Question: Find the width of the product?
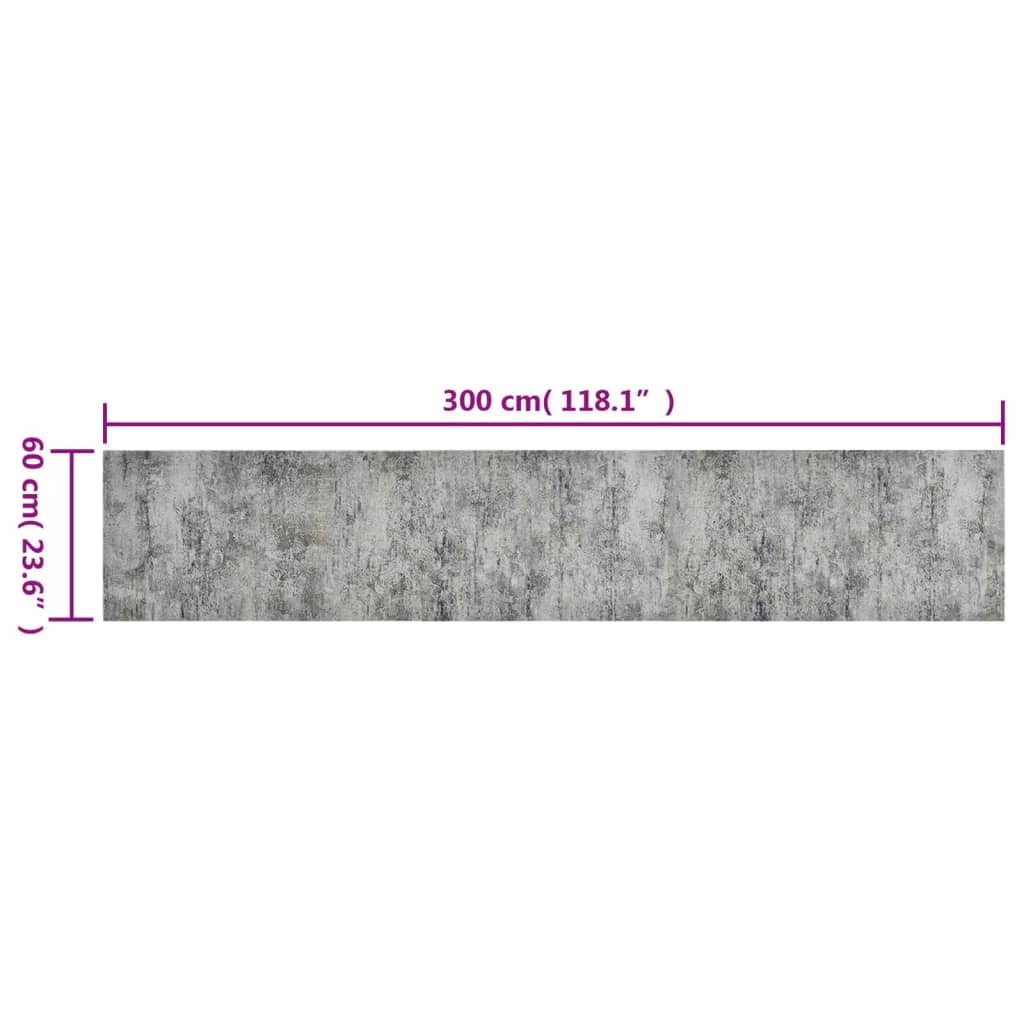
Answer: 23.6 inch